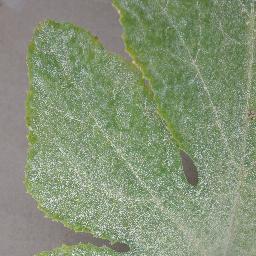
Label: Squash___Powdery_mildew